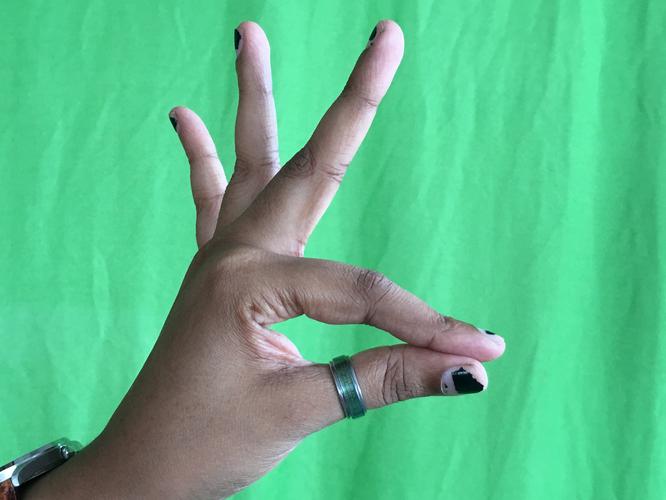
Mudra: Hamsasyam
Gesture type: single_hand